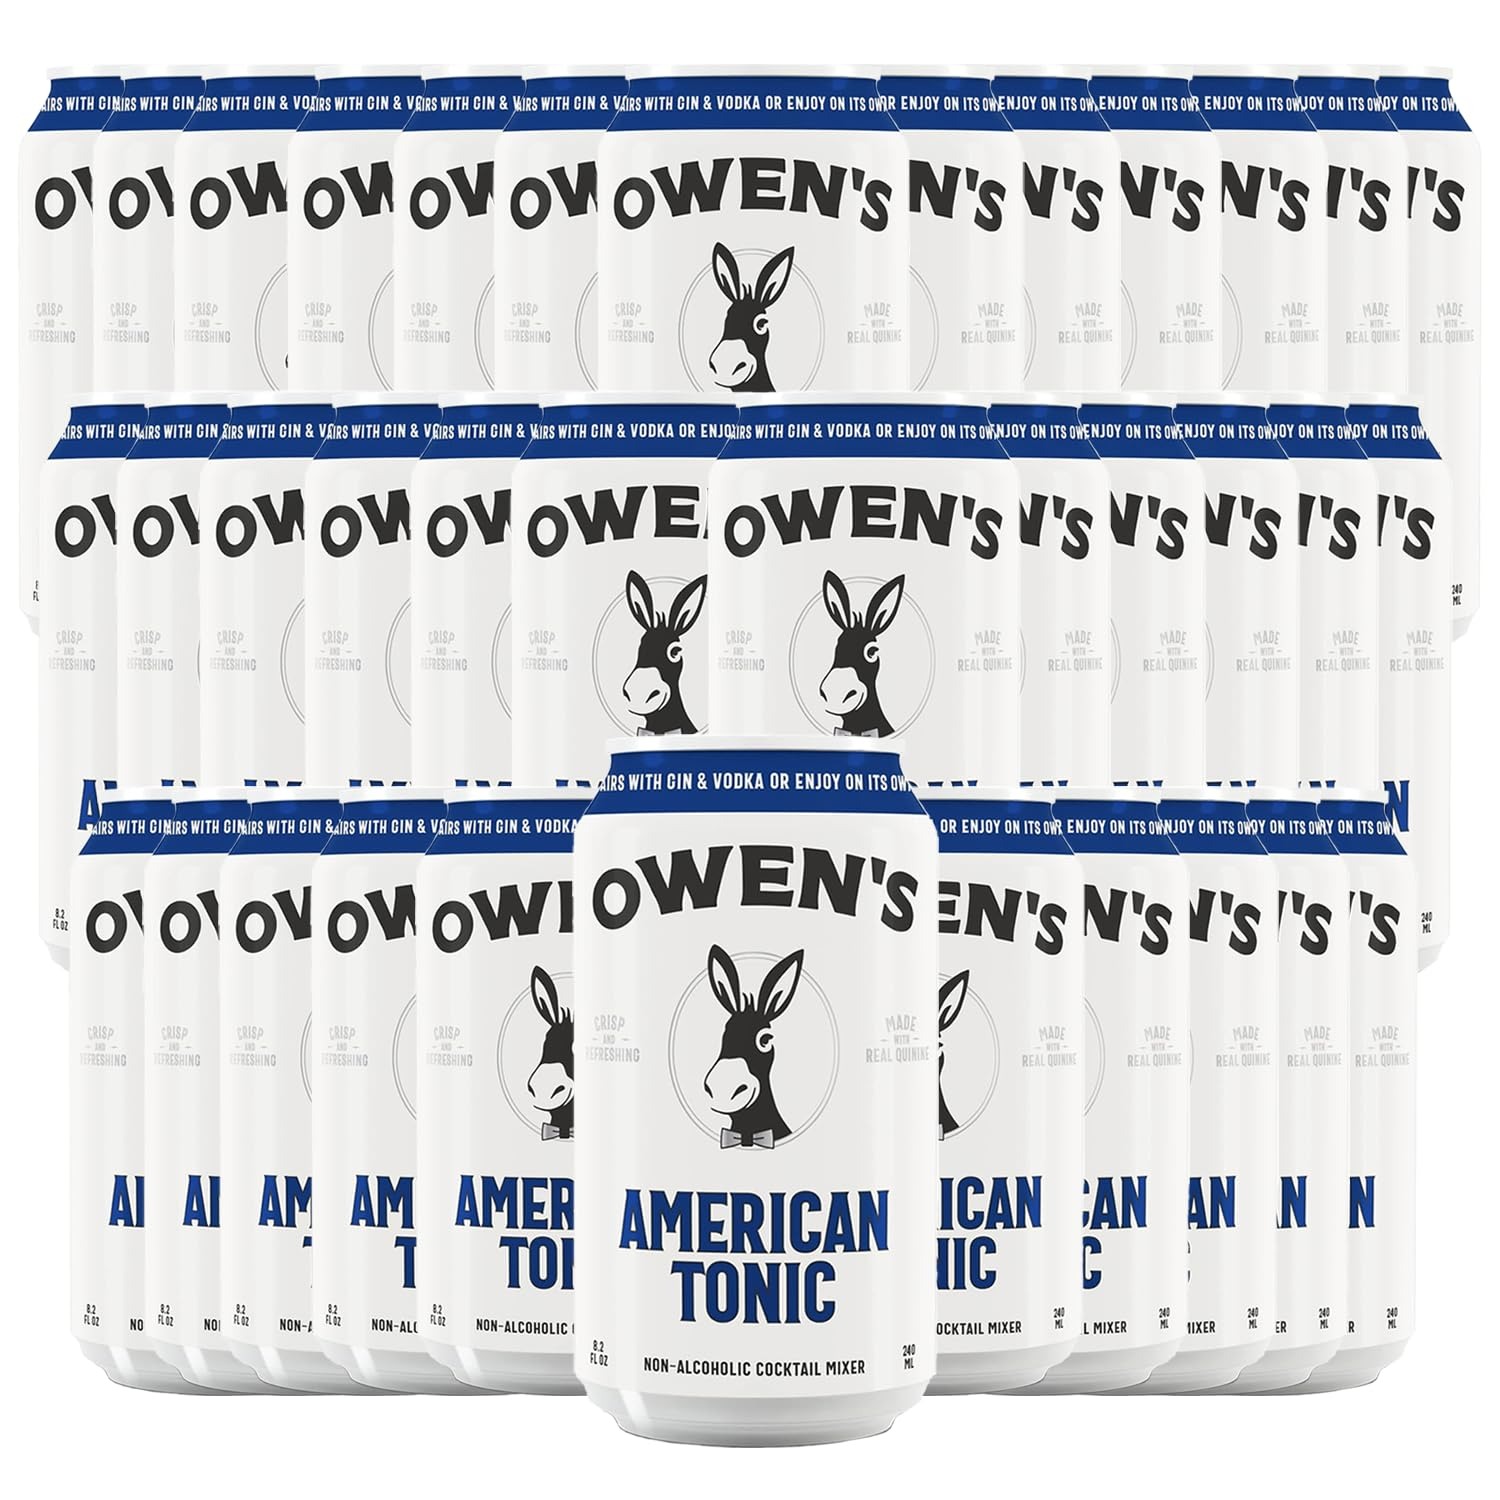
Item Name: Owen’s Craft Mixers | American Tonic 36 Pack | Handcrafted in the USA with Premium Ingredients | Vegan & Gluten-Free Soda Mocktail and Cocktail Mixer
Bullet Point 1: American Tonic: A refreshing twist on a timeless classic. Made with the purest ingredients like quinine and a splash of citrus, Owen’s American Tonic elevates your cocktail when mixed with your favorite spirit.
Bullet Point 2: Immerse yourself in the award-winning excellence of Owen's Craft Mixers, meticulously crafted to enhance your cocktail experience and foster positive social connections.
Bullet Point 3: Versatile Owen's Mixers seamlessly integrate into cocktail culture, allowing for effortless creation of exceptional cocktails or delicious mocktail options.
Bullet Point 4: Enjoy consistent, high-quality cocktails with every sip, thanks to Owen's dedication to excellence for both bartenders and consumers.
Bullet Point 5: Handcrafted in the USA with premium ingredients, Owen's Mixers ensure a commitment to quality that stands out in every bottle.
Bullet Point 6: Experience the superior taste and purity of Owen's Craft Mixers, made with pure cane sugar, real juice, and a clean ingredient list. Plus, Owen's is vegan and gluten-free, ca-tering to various dietary preferences.
Bullet Point 7: Includes (36) Cans, Phone and tablet holder and tasting notes/recipes
Product Description: Experience the award-winning excellence of Owen's Craft Mixers, meticulously crafted to elevate your cocktail experience and foster positive social connections. Designed with a mission to seamlessly integrate into cocktail culture, Owen's Mixers offer versatility: simply add Owen's to your favorite liquor for an exceptional cocktail, or enjoy it alone for a delicious mocktail option. With Owen's, both bartenders and consumers alike can effortlessly create consistent, high-quality cocktails, ensuring every sip is a memorable one. Handcrafted in the USA with premium ingredients, Owen's Mixers boast a commitment to quality. Made with pure cane sugar, real juice, and a clean ingredient list, Owen's stands out for its superior taste and purity. Plus, Owen's is vegan and gluten-free, catering to a wide range of dietary preferences. Elevate your cocktail game with Owen's Craft Mixers and indulge in the perfect blend of flavor and quality, every time.
Value: 8.2
Unit: Fl Oz

Price: 74.98